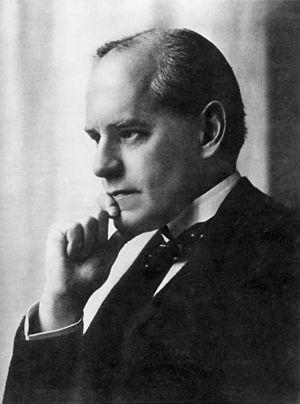
Lord Jim est un roman de Joseph Conrad publié en feuilleton d'octobre 1899 à novembre 1900 dans le périodique Blackwood's Magazine et en un volume dans une version révisée à la fin de cette même année. Appartenant à la première partie de la carrière littéraire de l'auteur, il en représente un jalon important par son succès immédiat, le premier et aussi l'un des rares que l'auteur ait jamais obtenus.